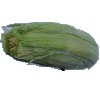
Label: corn_husk